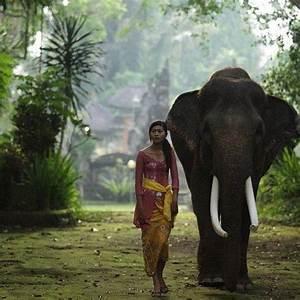
elephant